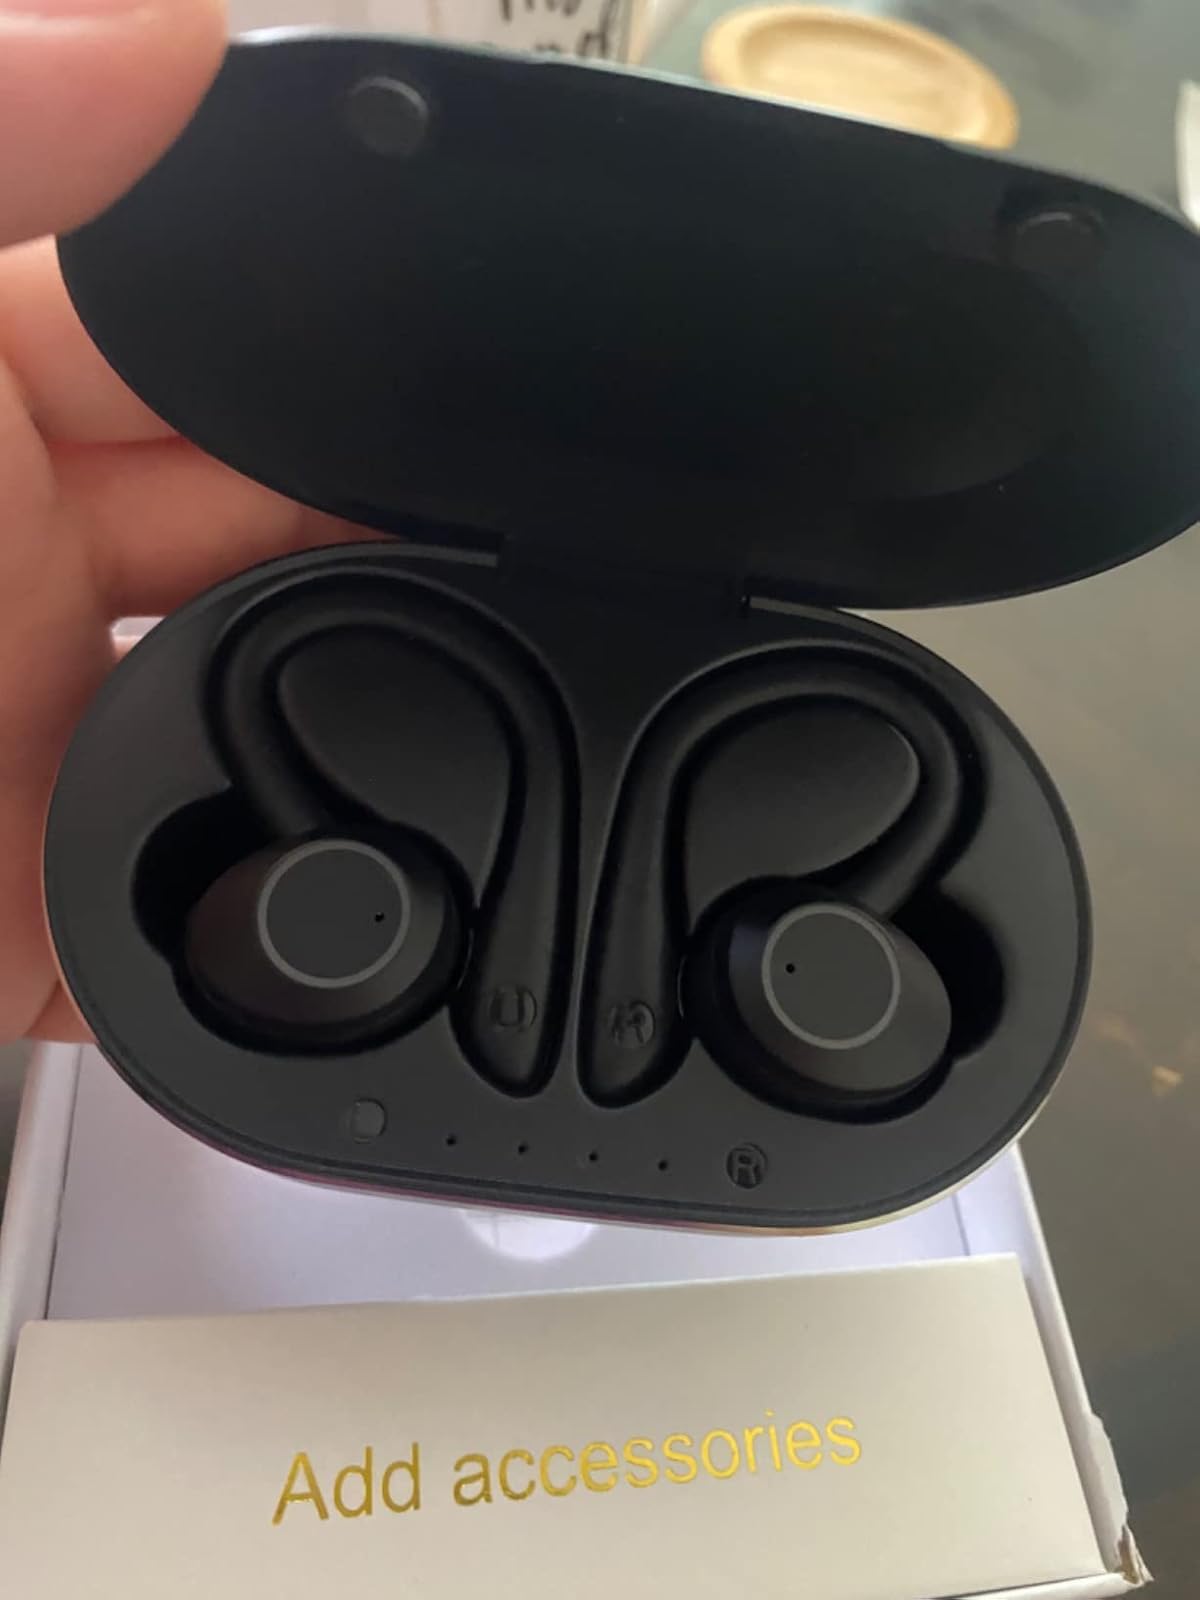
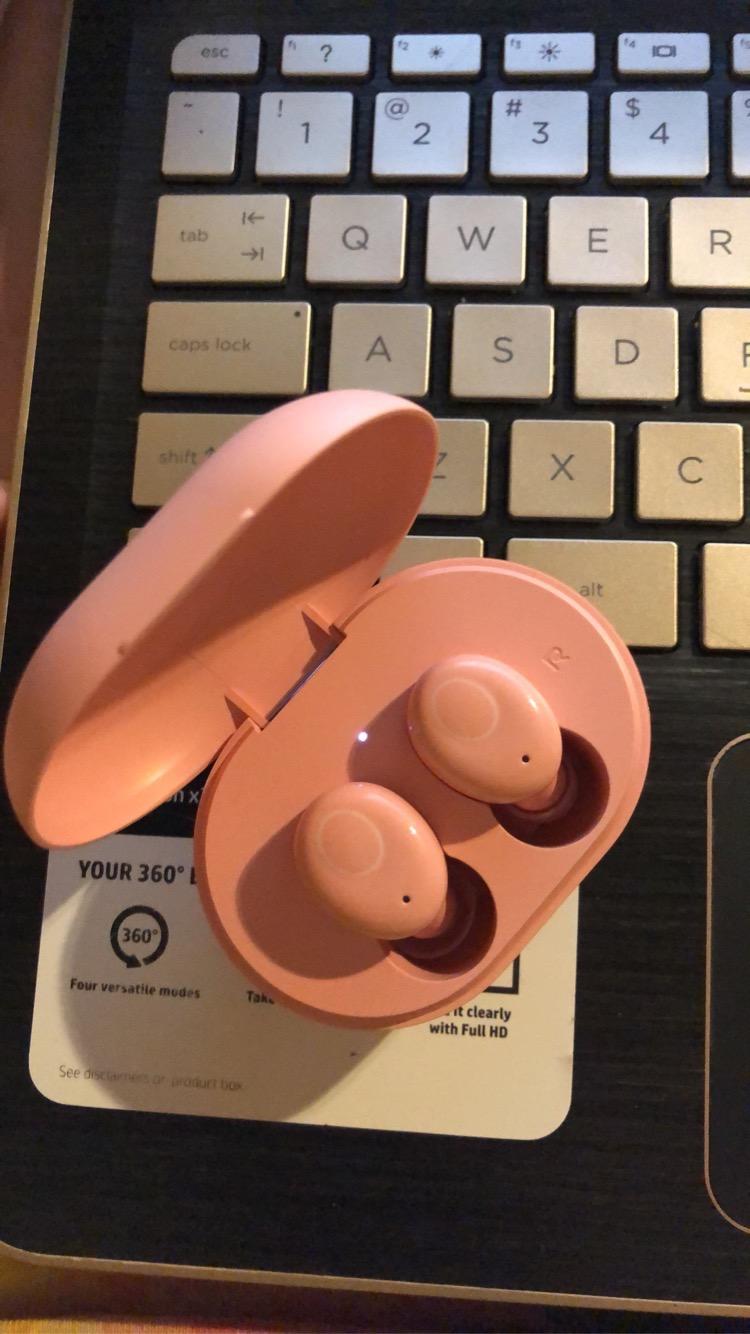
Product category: earbuds
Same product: no